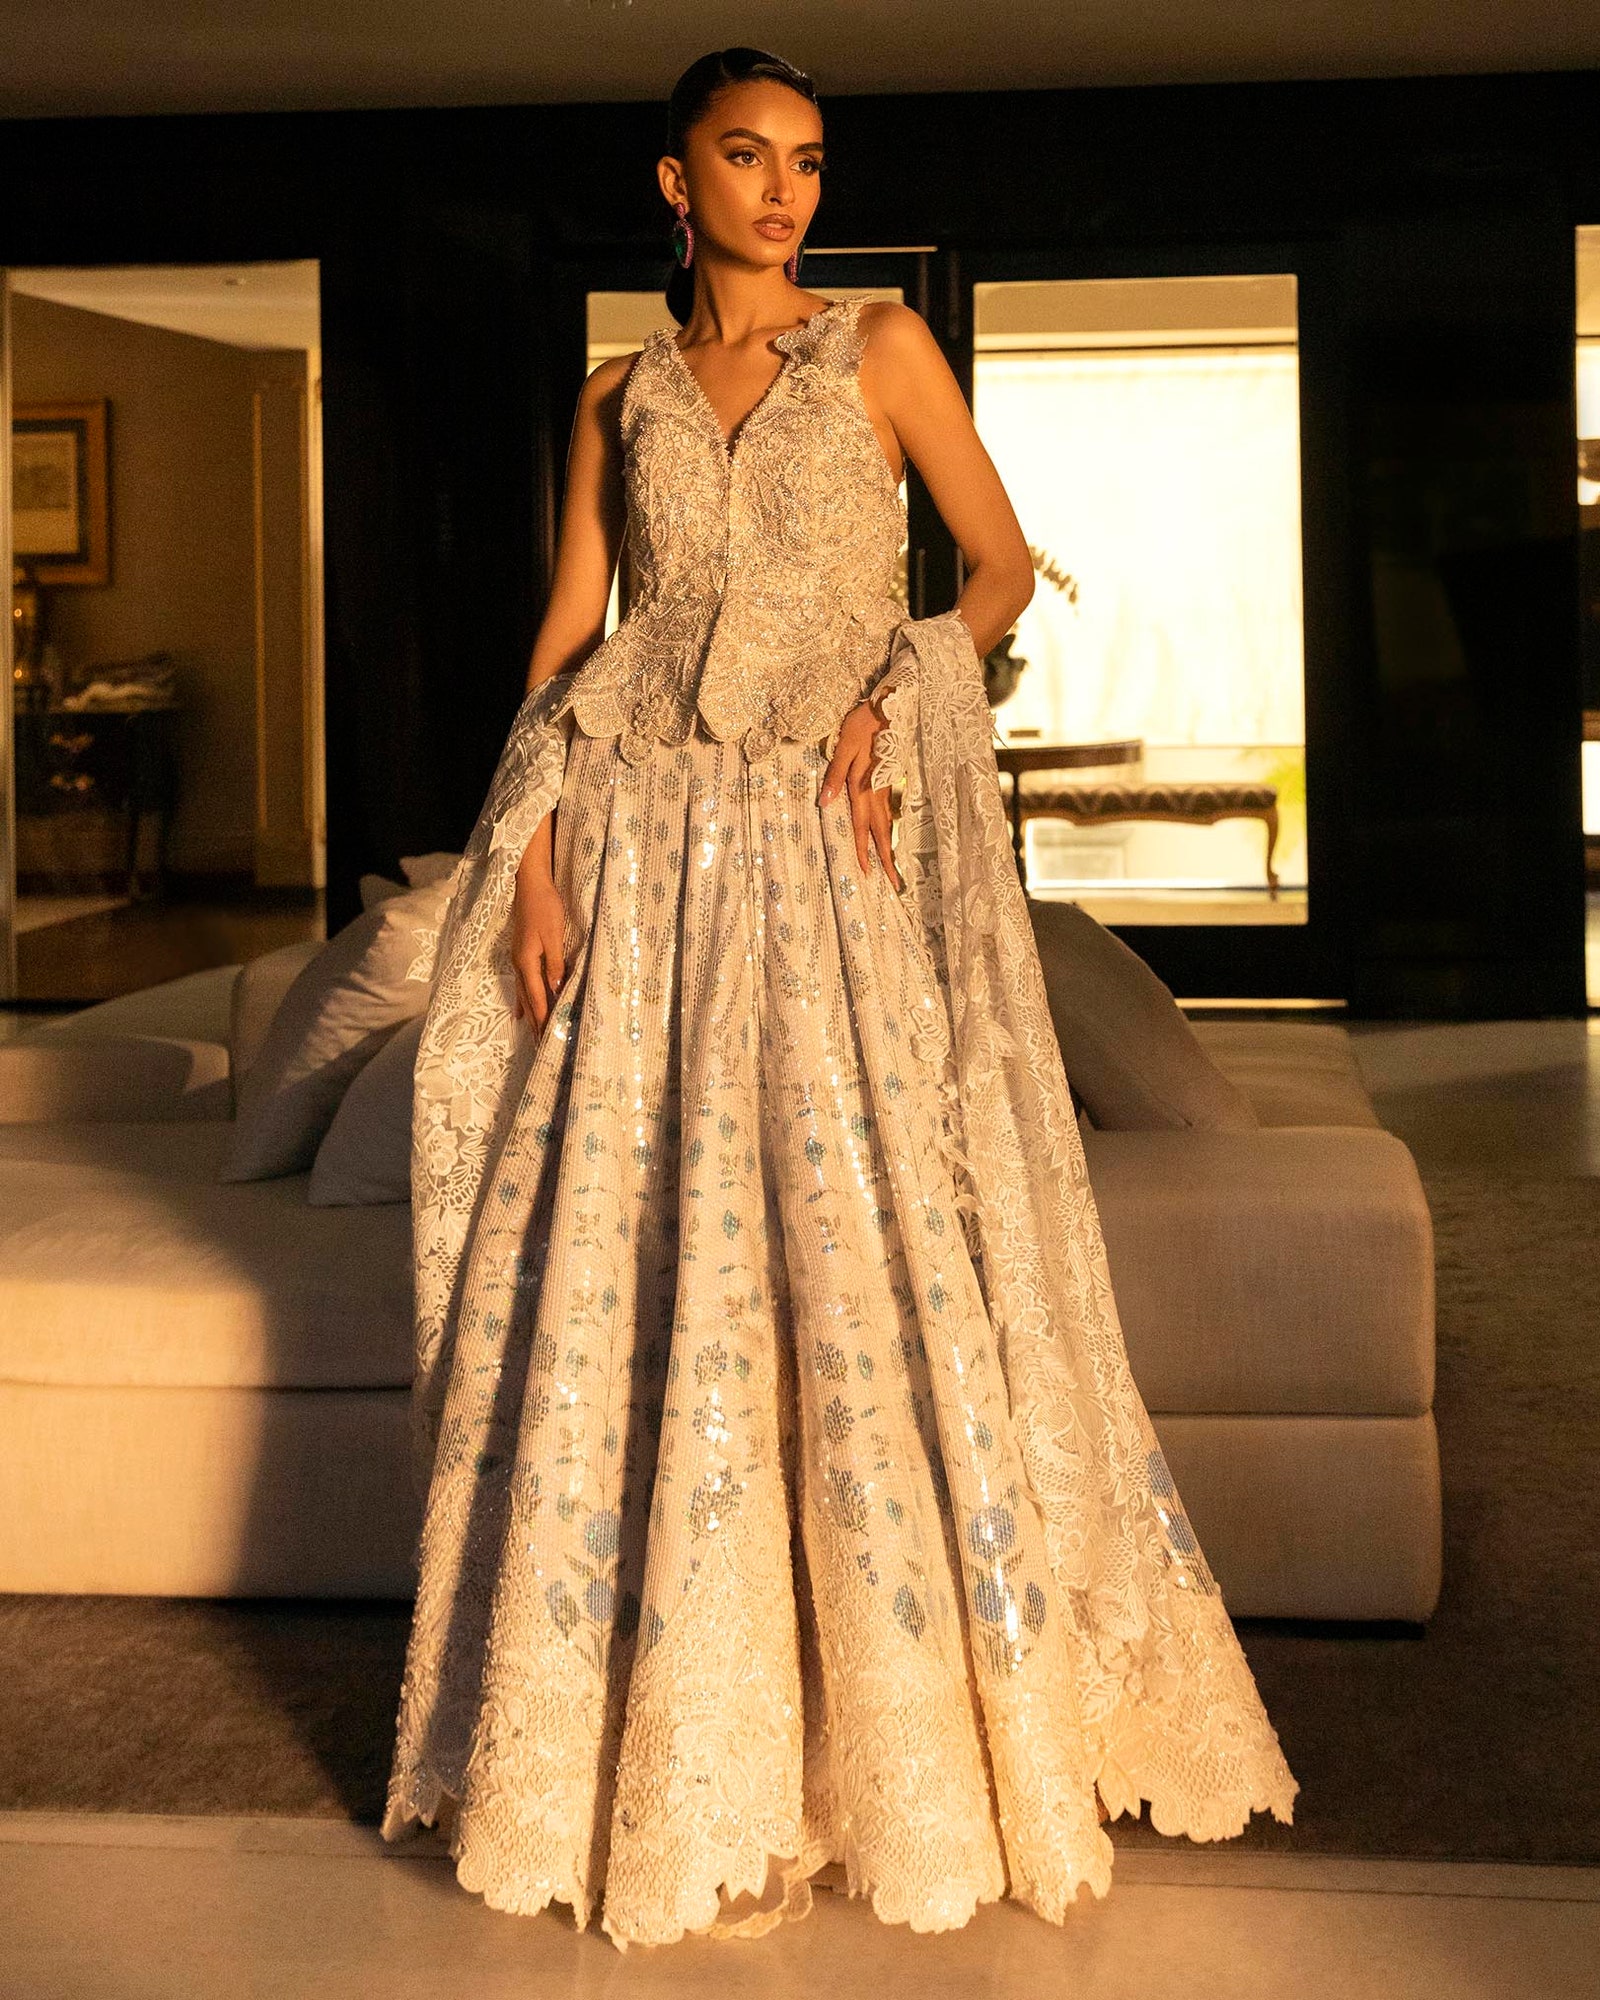
silver embroidered long sleeve anarkali dress